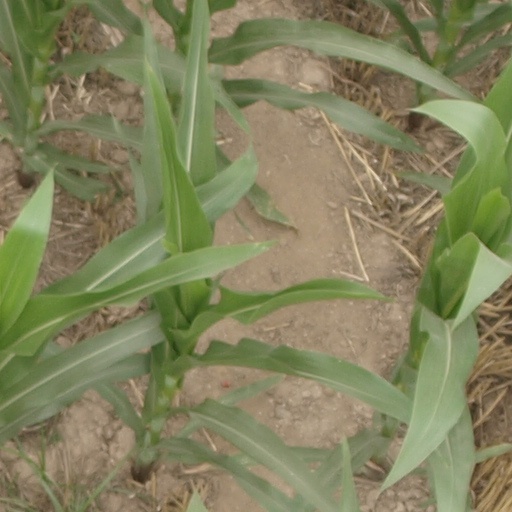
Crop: maize; corn